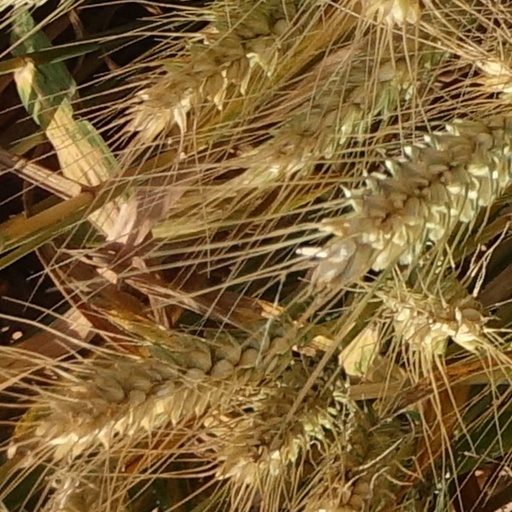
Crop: wheat